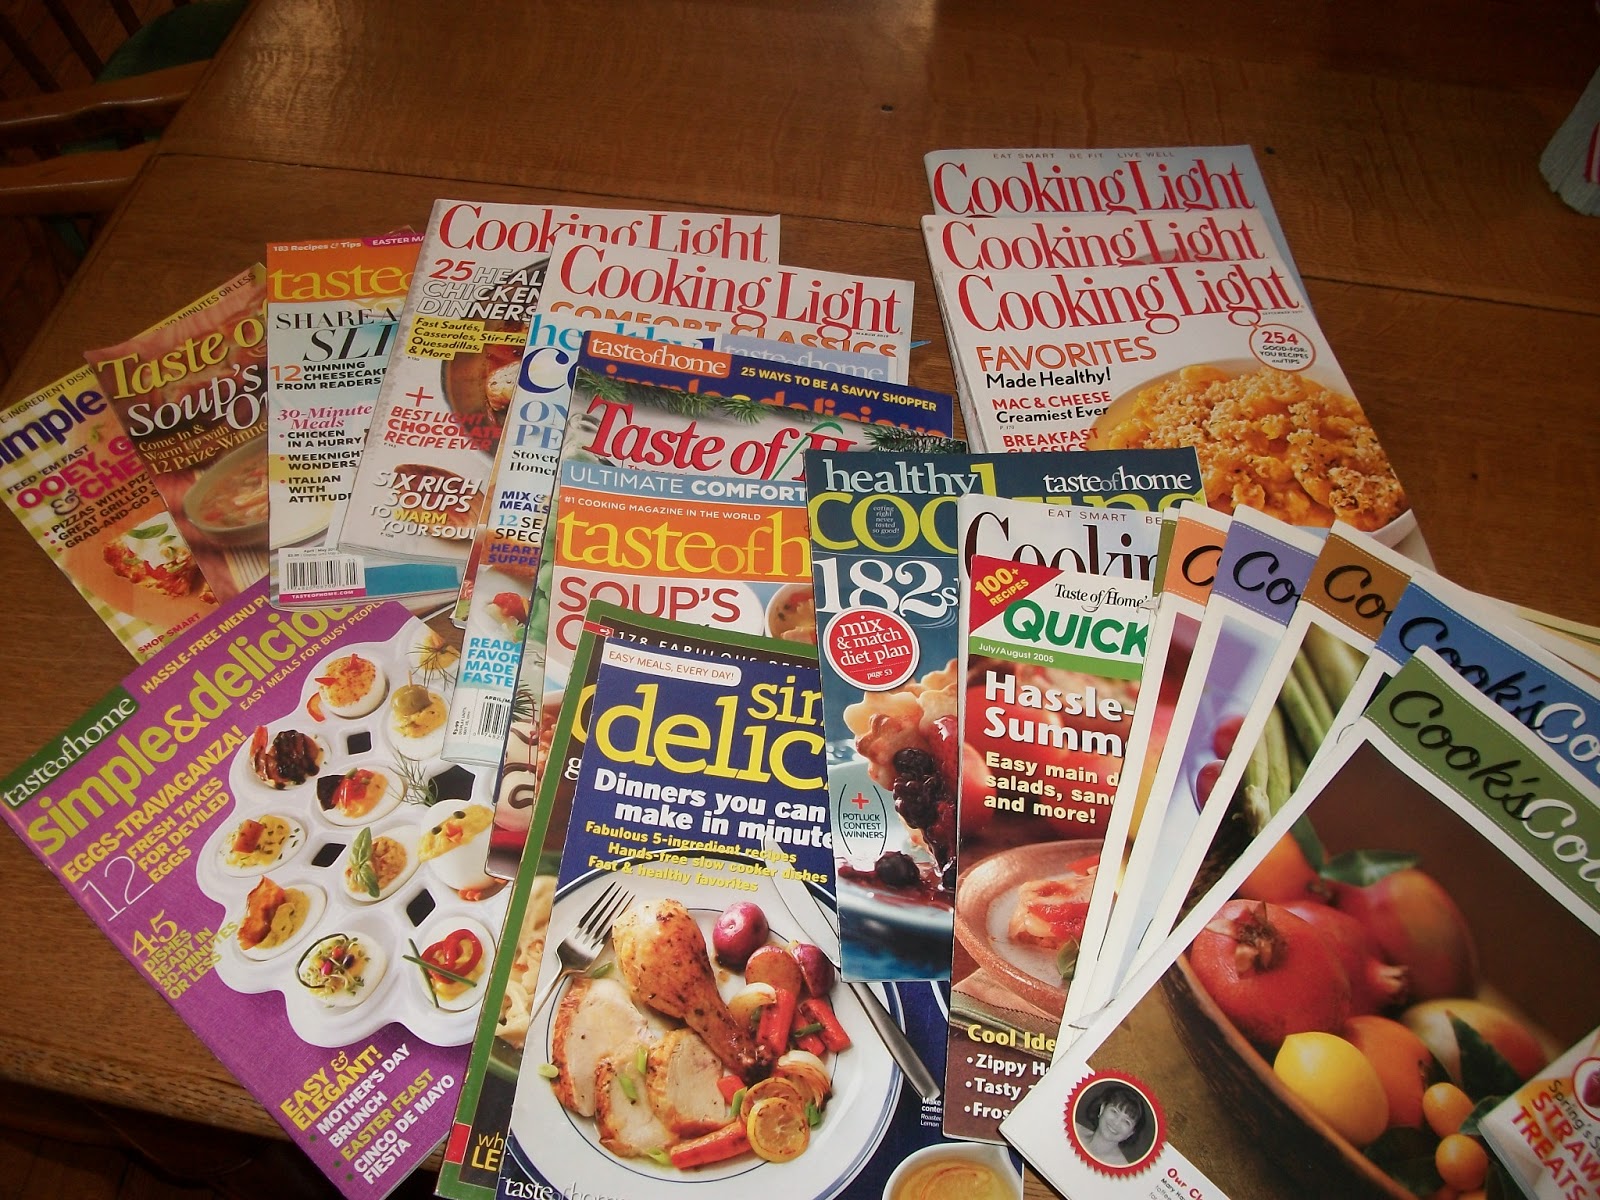
Label: paper